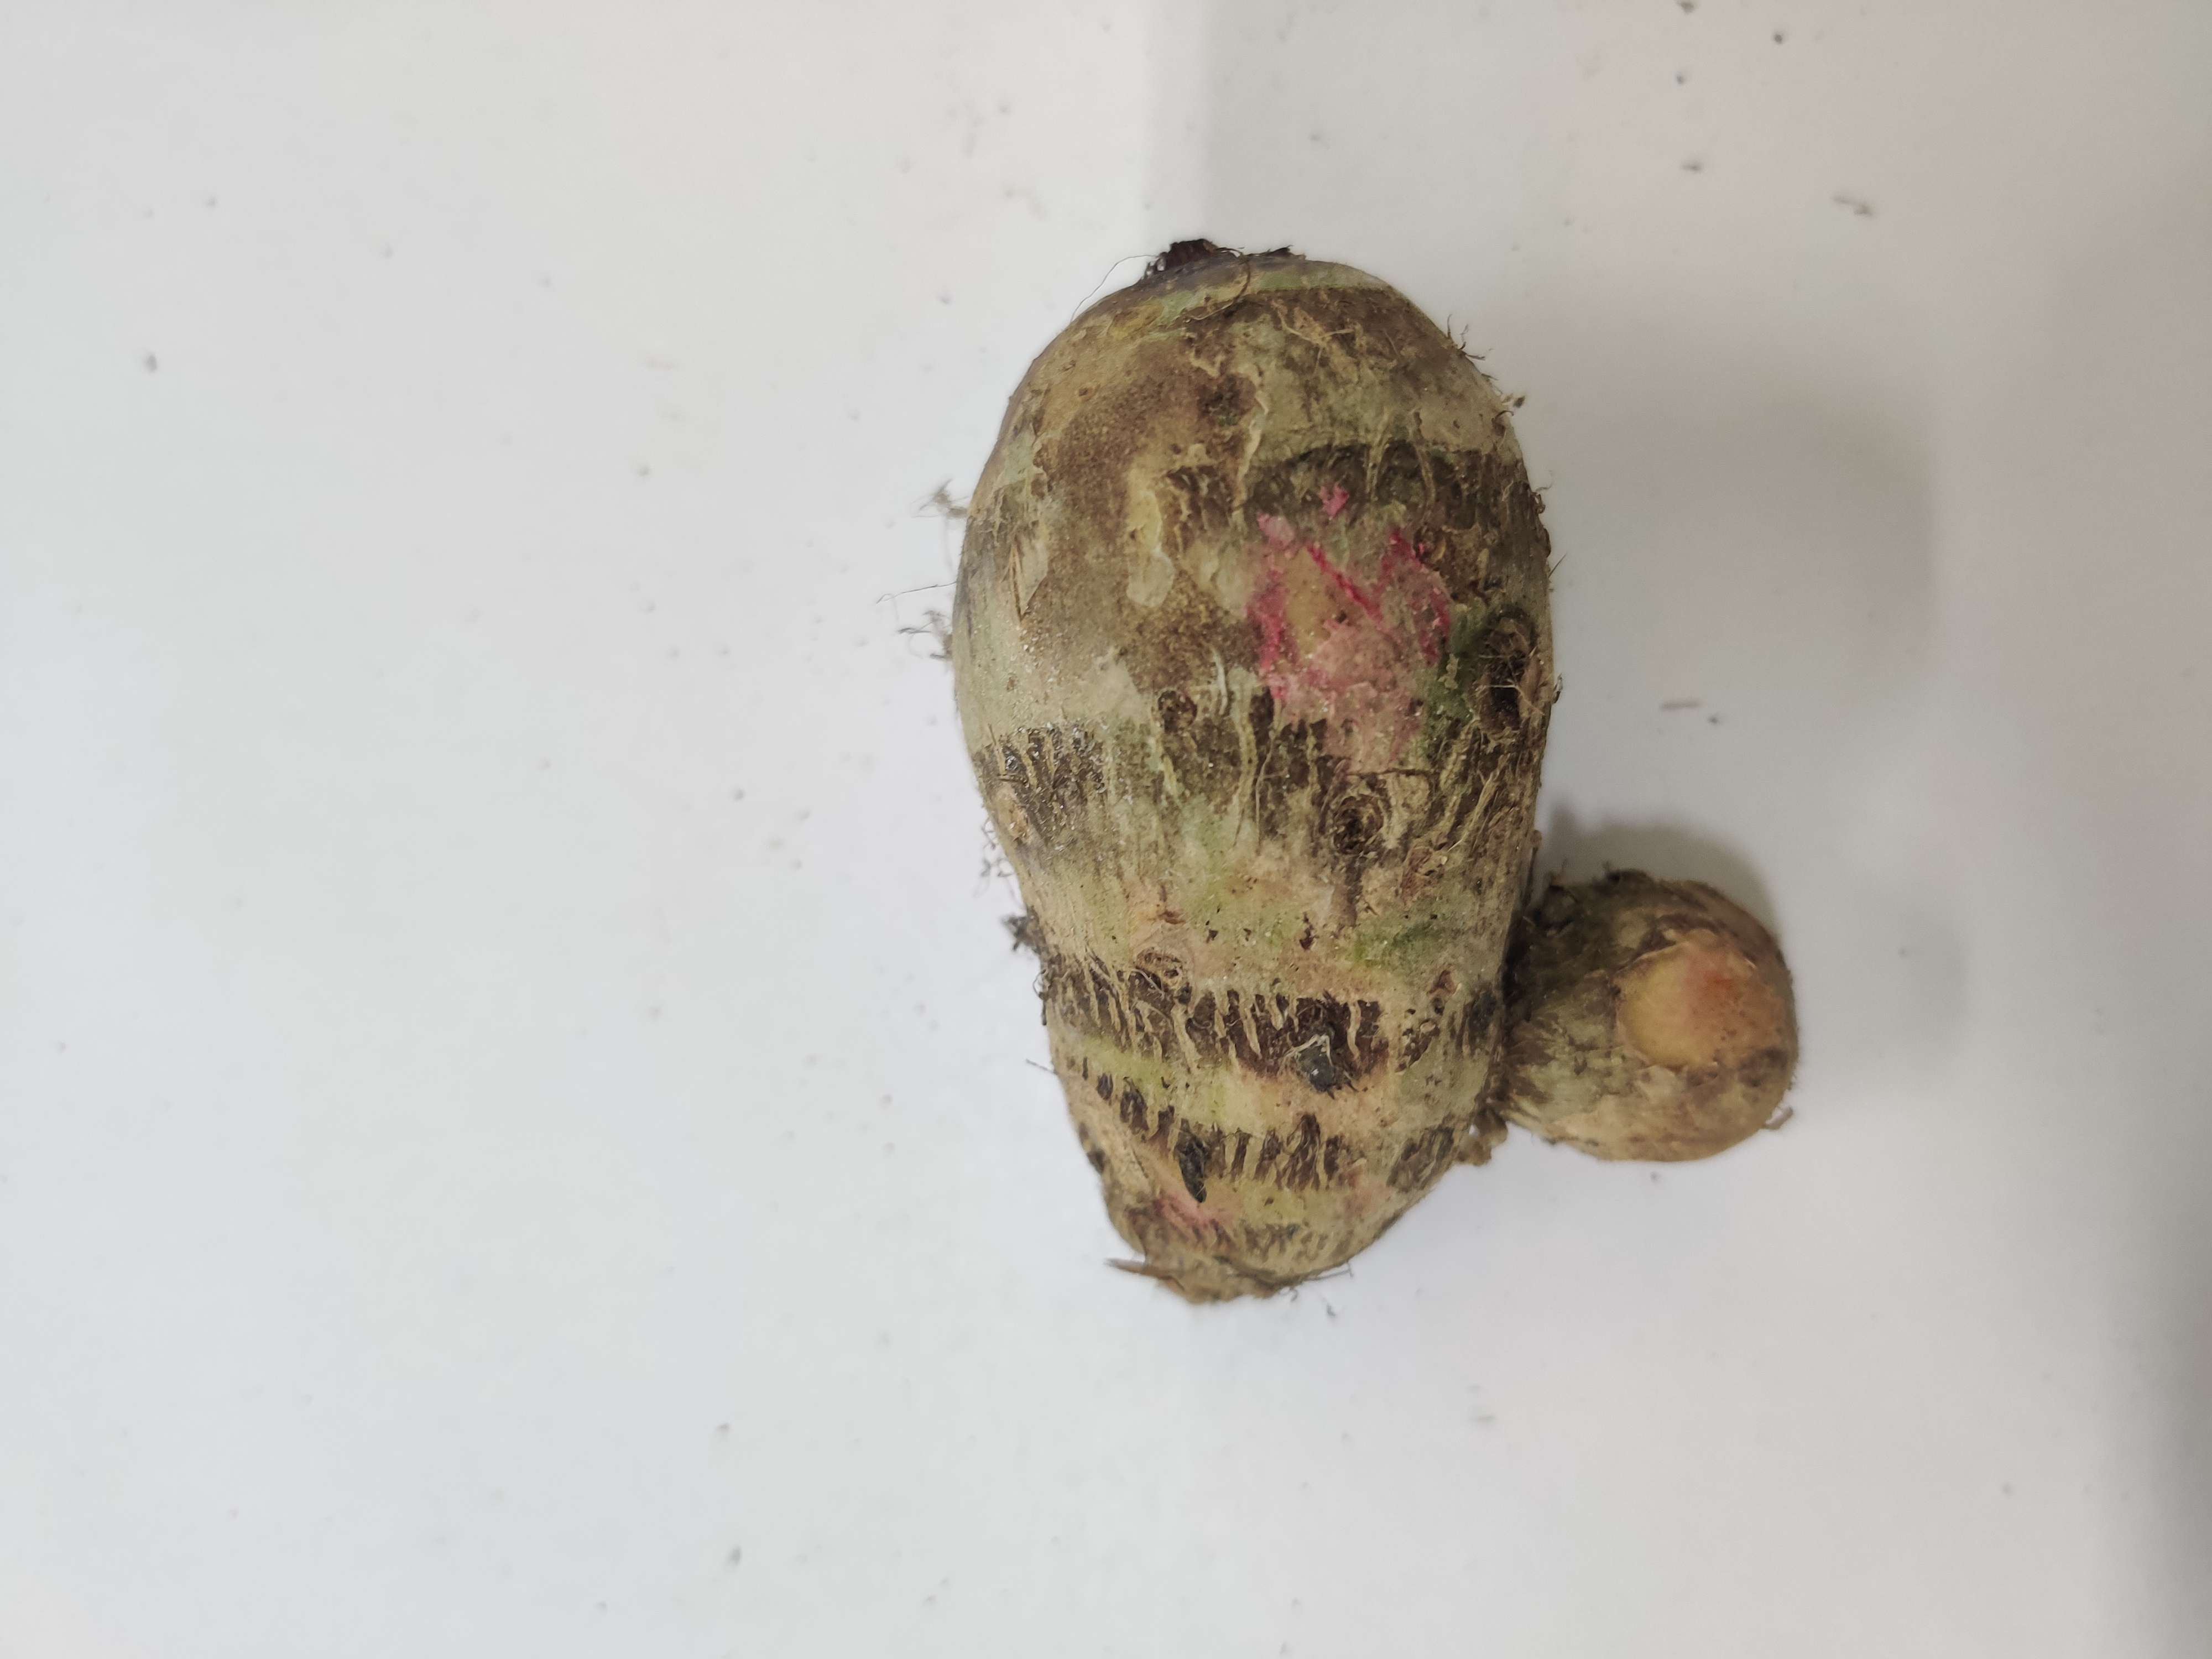
Crop: Taro root
Condition: Severely Damaged